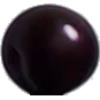
Label: cherry_wax_black